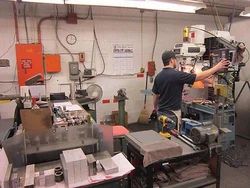
Label: Tool_Room_Job_Work